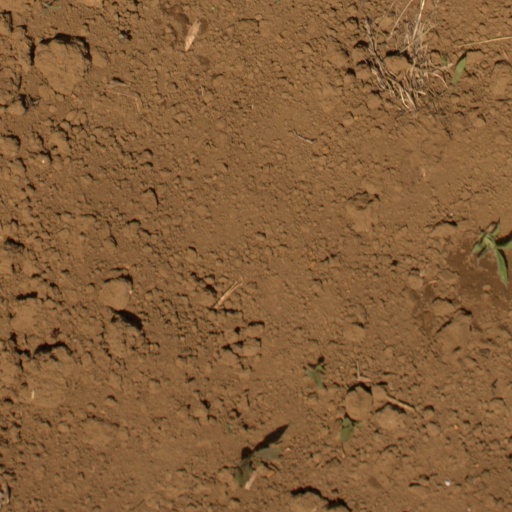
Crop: Jerusalem artichoke